List of Alexandrov Ensemble soloists

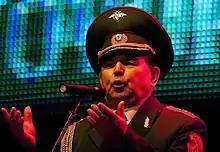
Vasily Shtefutsa

Born on 21 March 1959, Ananyev was a soloist of the Ensemble in 2024. He was one of few soloists of the ensemble who did not board the plane to Syria, later lost in the 2016 Russian Defence Ministry Tupolev Tu-154 crash. He stayed to care for his recently born child.